List of Modern Family characters

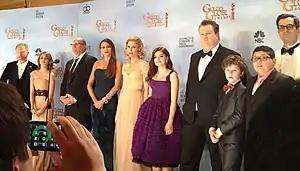
Cast of Modern Family at the 69th Golden Globe Awards in 2012

"Modern Family" is an American TV comedy series revolving around three families interrelated through Jay Pritchett, his son Mitchell Pritchett, and his daughter Claire Dunphy. The families meet for family functions (usually around their three neighborhoods or while traveling during vacations) and cross-family bonding.